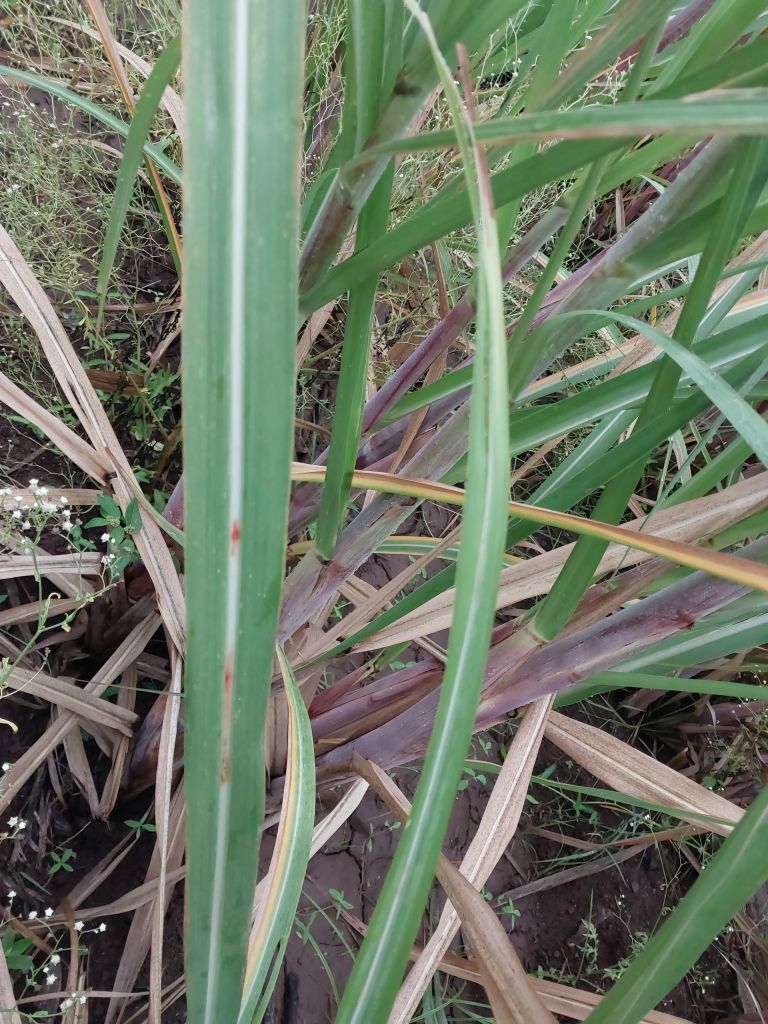
Label: Brown Spot